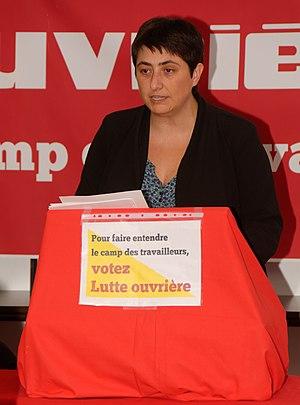
Les élections régionales en Bourgogne-Franche-Comté se déroulent les 6 et 13 décembre 2015.